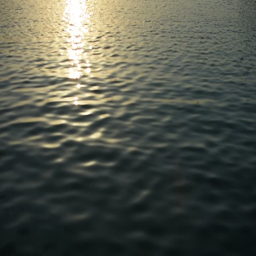
sunset light reflected in the ripples of a calm sea